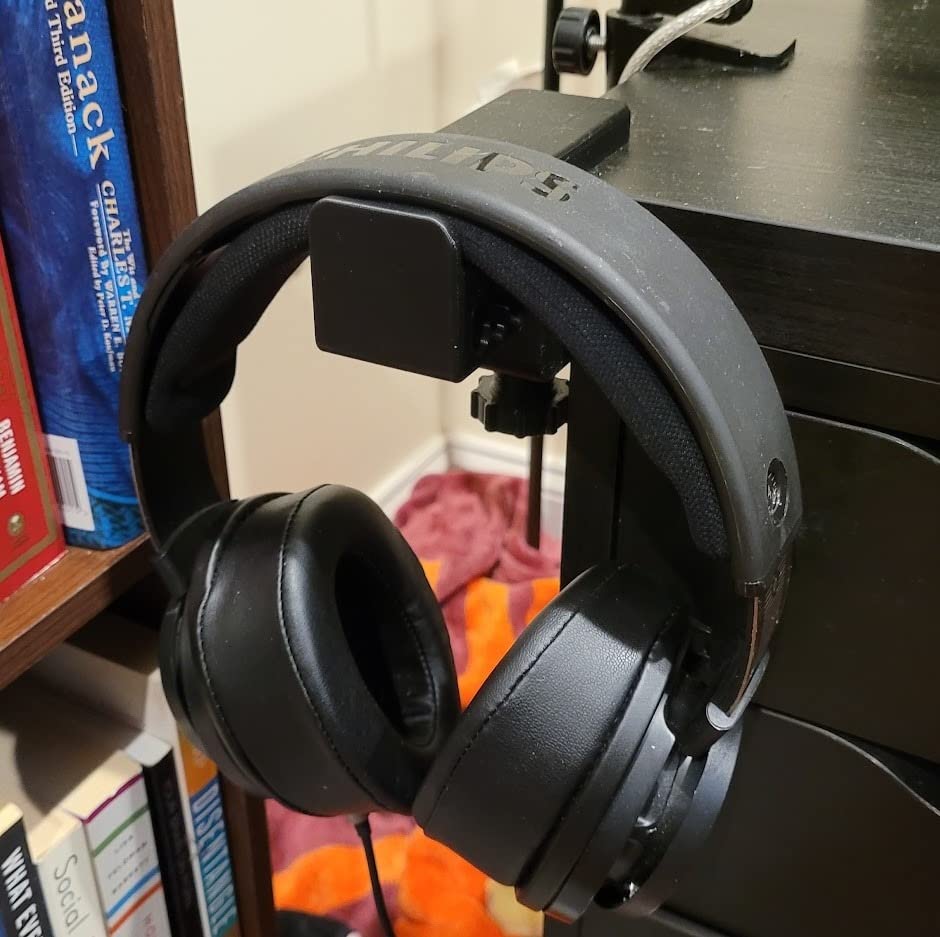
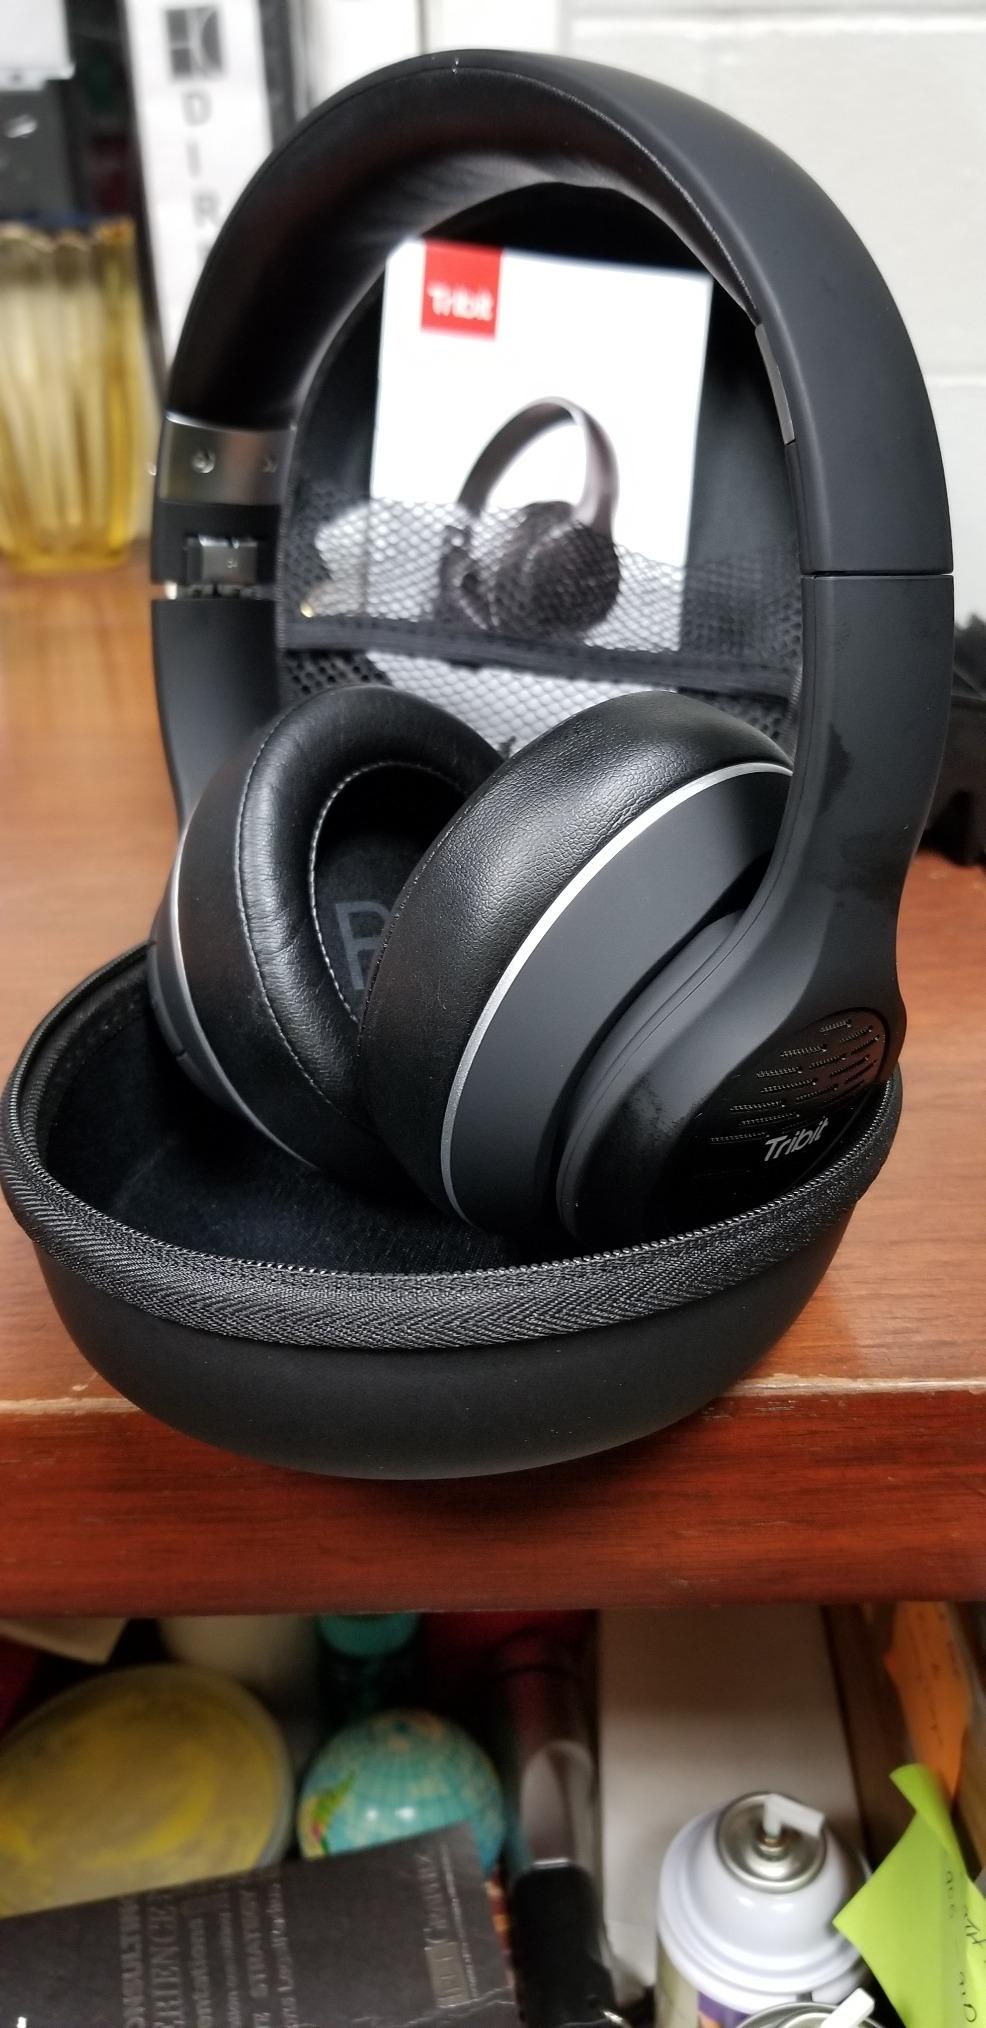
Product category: headphones
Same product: no